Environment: real
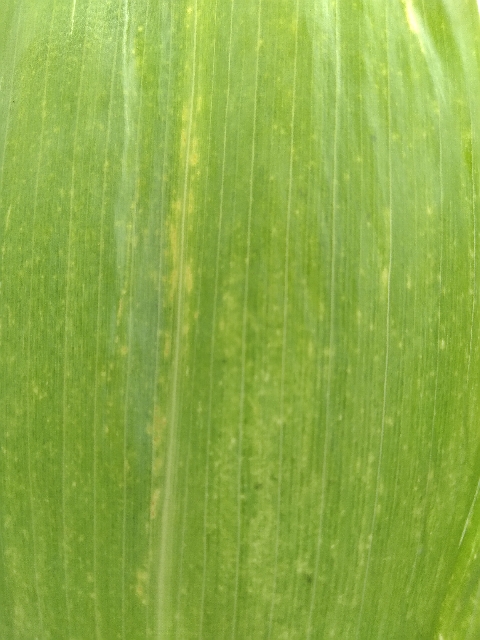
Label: lethal_necrosis